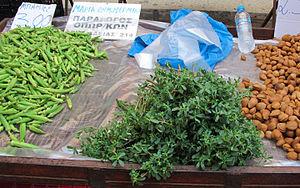
Pourpier en vente sur un marché de la ville de Patras en Grèce
Le Pourpier, Pourpier maraîcher ou Porcelane est une espèce de plantes herbacées aux tiges rampantes, à la fois considérée comme une adventice, mais également cultivée pour l'alimentation et utilisée en phytothérapie. C'est une annuelle très commune dans les jardins et qui pousse de préférence dans les zones chaudes et en particulier dans le Sud de la France et ailleurs autour de la Méditerranée.